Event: Nepal Earthquake
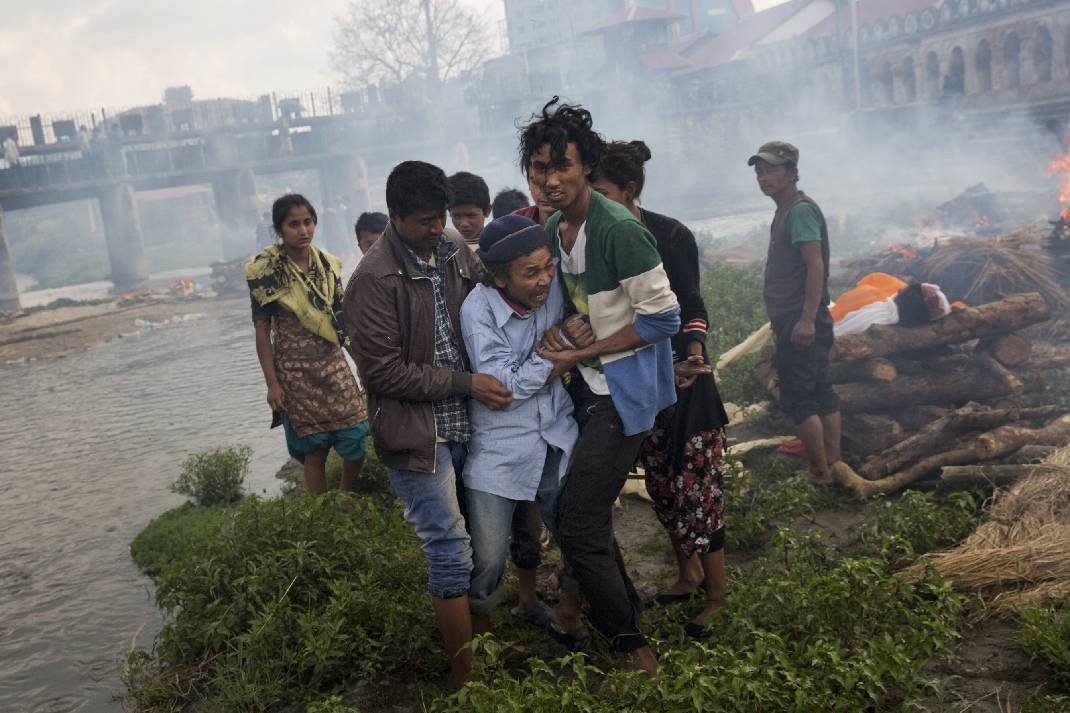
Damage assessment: damage